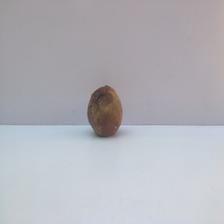
Size: Spoiled